Antankarana

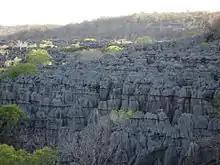
Numerous fady protect the Ankarana Reserve.

Although subject to all national laws and government, the Antakarana are also united in their recognition of the authority of a king ("Ampanjaka") who is the living descendant of a line of Antankarana royalty going back nearly four centuries. The authority of this king is reaffirmed every five years at the village of Ambatoharaña in a ritual mast-raising ceremony called the "tsangantsainy". Although some accounts date the ritual back to the origins of Antankarana kingship, the specific features of the ceremony as practiced today are rooted in historical events of the 19th century. The ceremony includes a pilgrimage to Nosy Mitsio to commemorate the flight of Antankarana refugees to the island in the 1830s to escape the advancing armies of the Kingdom of Imerina and to visit the tombs of ancestors who died there; until recently, it has sometimes also included raising both French and Antankarana banners to honor the 1841 treaty signed with the French. The king is selected by a council of elder members of the royal family in the ruling line. He is responsible for reciting "joro" (ancestral invocations) at ceremonies where the ancestors' blessings are requested. Another important social role is that of the "Ndriambavibe". The Antankarana community selects a single noble woman to hold this position, which has similar authority and importance to that of the king. She is not his wife; rather, she has a separate leadership role to fulfill. The Antankarana are recognized among Malagasy as one of the few remaining ethnic groups in Madagascar that continues to reassert the ancestral authority of their king through continued practice of traditional kingship rituals.